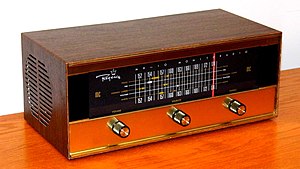
Squelch
Antik VHF-radio med squelch drejeknap (midterste).
Indenfor telekommunikation er en støjspærre et kredsløb, hvis formål er at dæmpe eller slukke for signaludgangen fra en radiomodtager, ved fraværet af et brugbart signal.